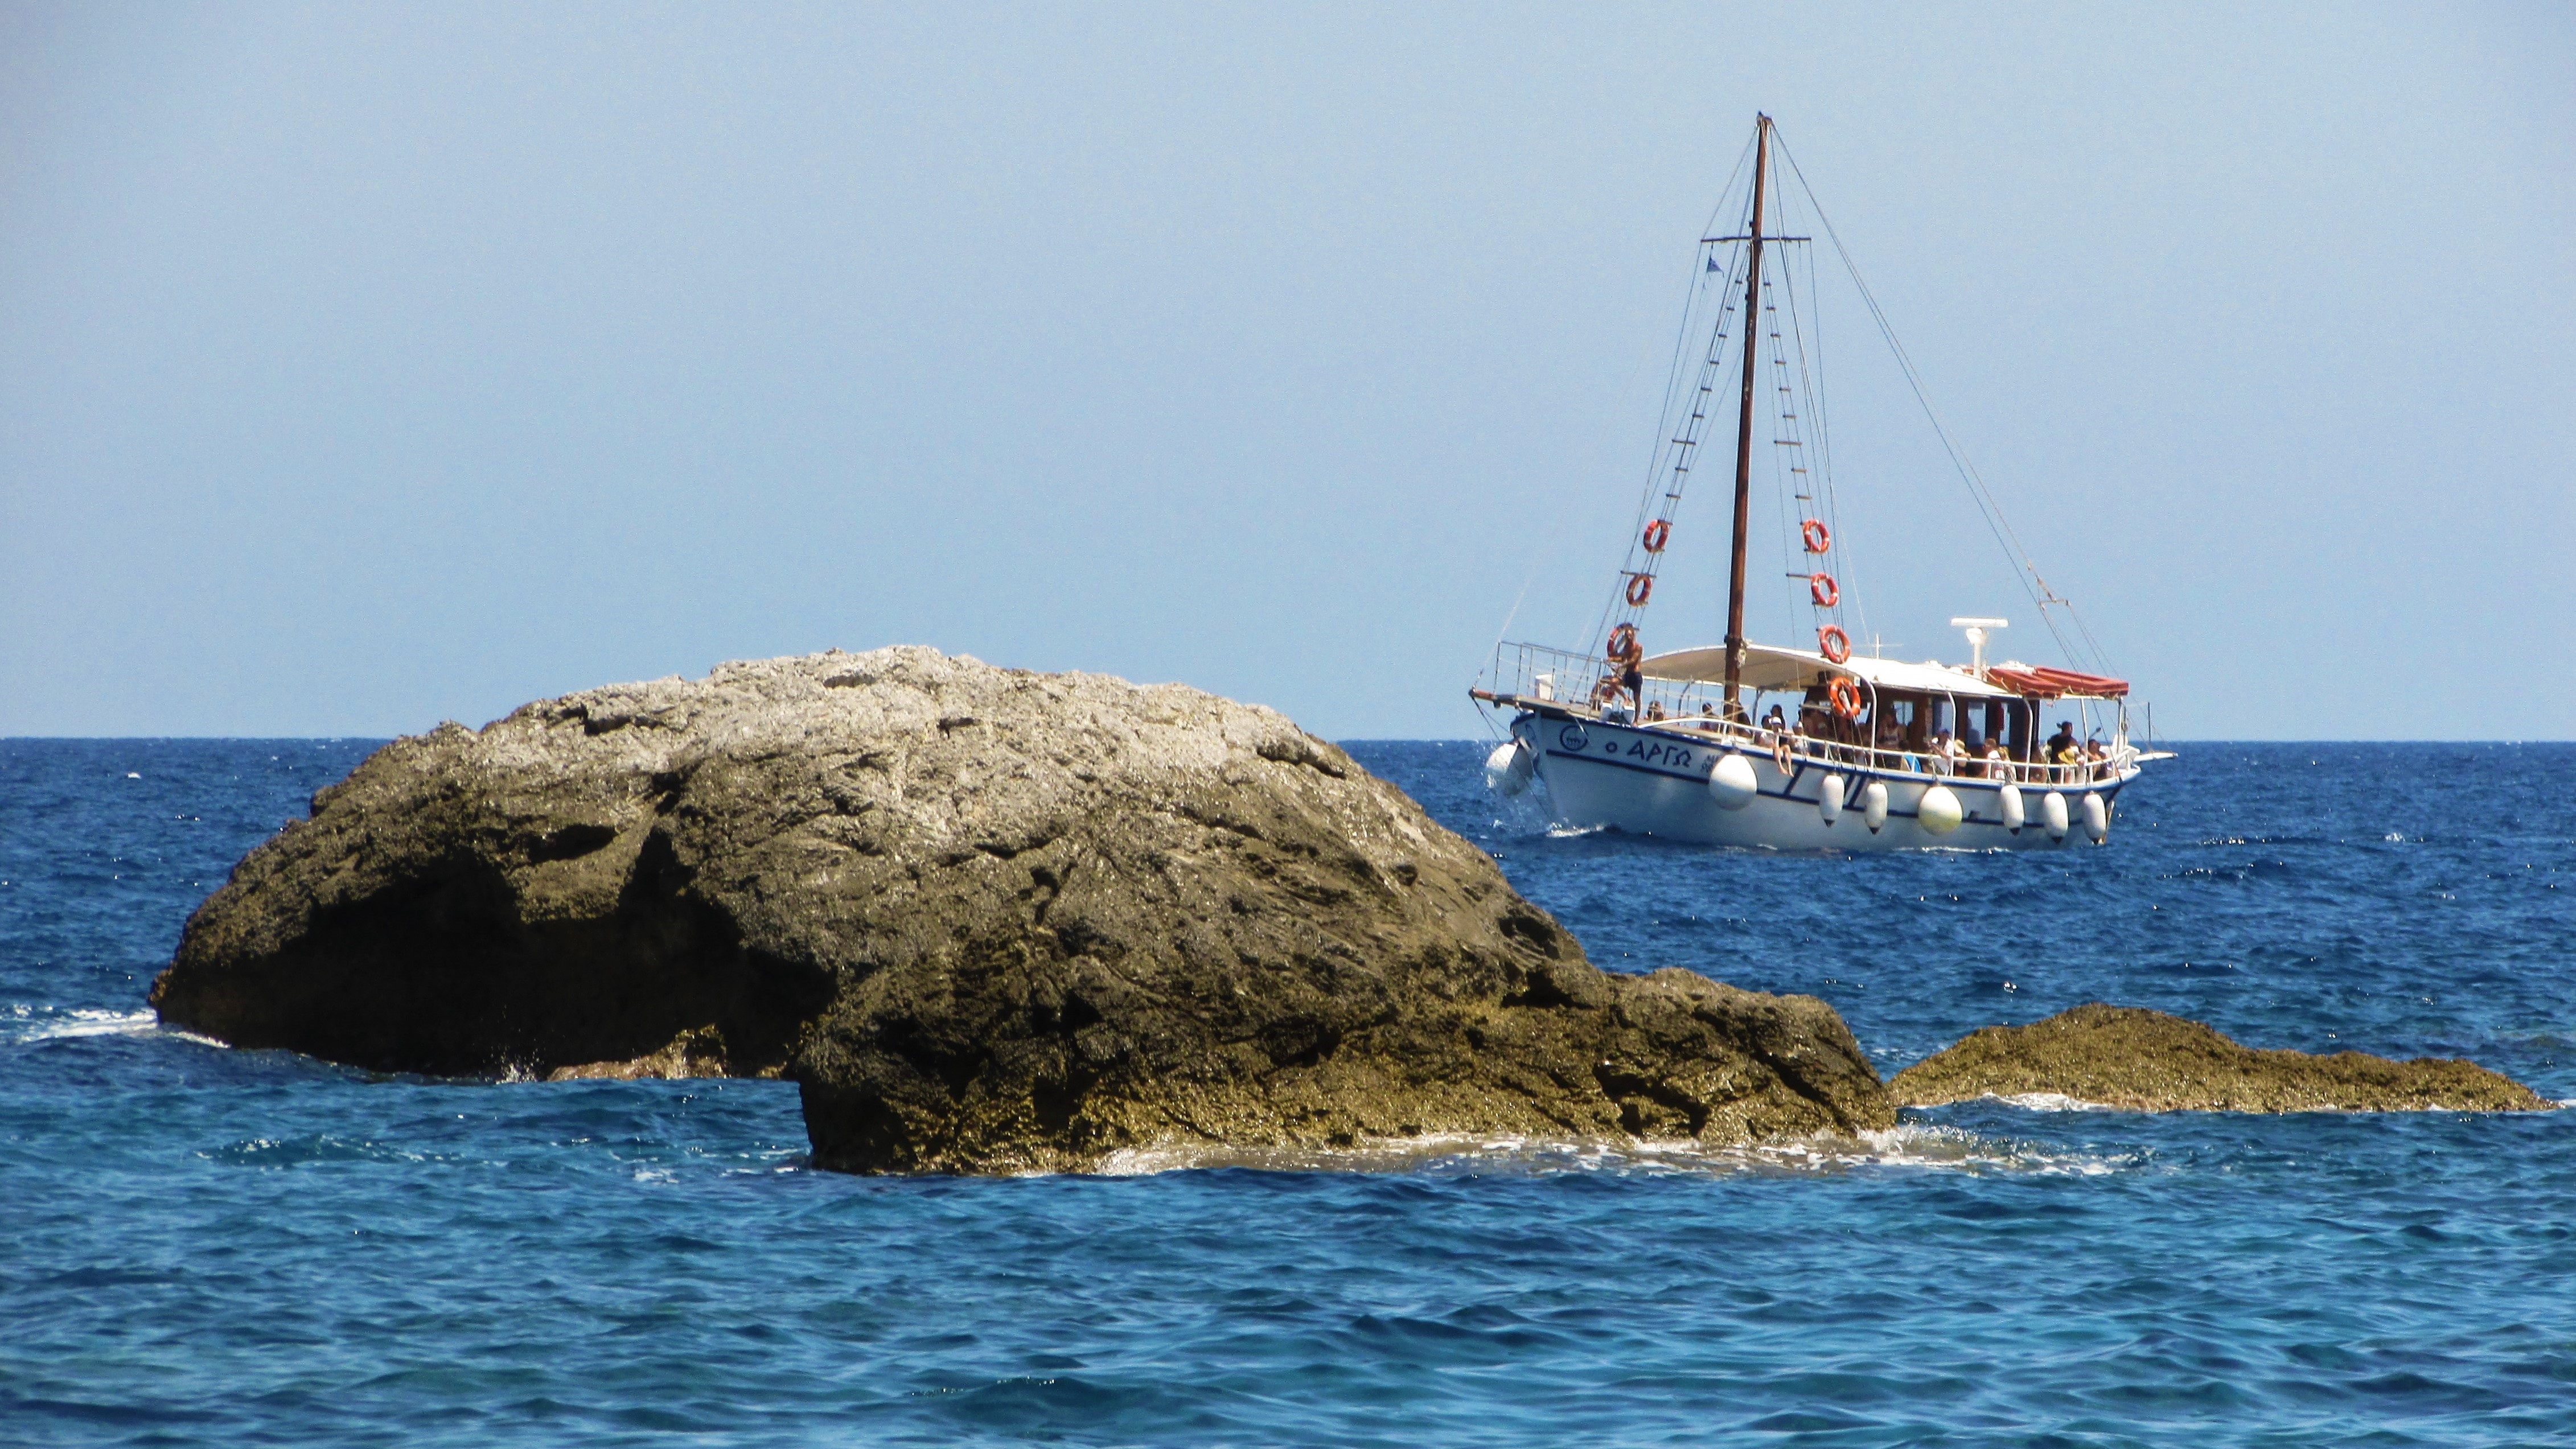
landscape, sea, coast, nature, rock, ocean, boat, ship, mediterranean, vehicle, bay, island, greece, watercraft, cape, skiathos, fishing vessel, kastro